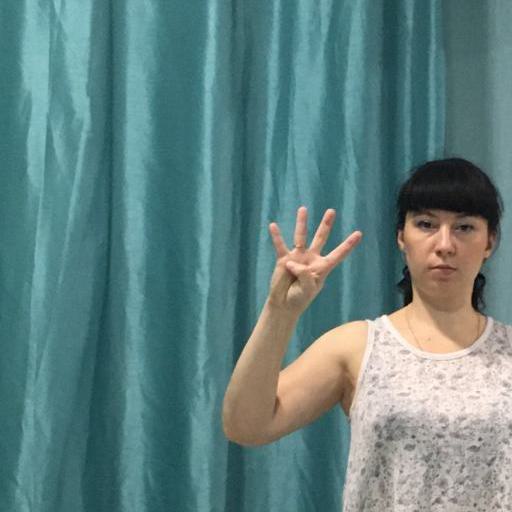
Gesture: four